Filipa de Vilhena

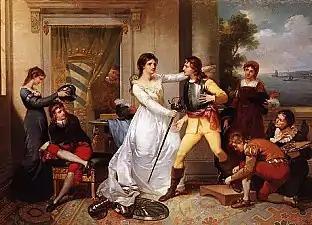
"Filipa de Vilhena knighting her sons" (1801) painting by Vieira Portuense.

Filipa de Vilhena (c. 1585 – 1 April 1651), countess and marchioness of Atouguia, was a Portuguese courtier.